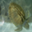
Label: turtle